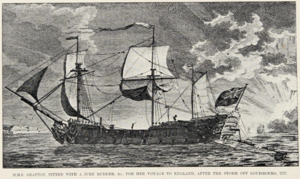
L'expédition de Louisbourg est une tentative britannique avortée de capturer la forteresse de Louisbourg sur l'Île Royale pendant la guerre de Sept Ans et la guerre de la Conquête. C’est un succès défensif français car une expédition aussi importante que celle venue d’Angleterre réussit à dissuader la Royal Navy d’attaquer la place en 1757. A la fin de la campagne, une violente tempête disperse l'escadre anglaise et une épidémie de typhus décime l'escadre française.